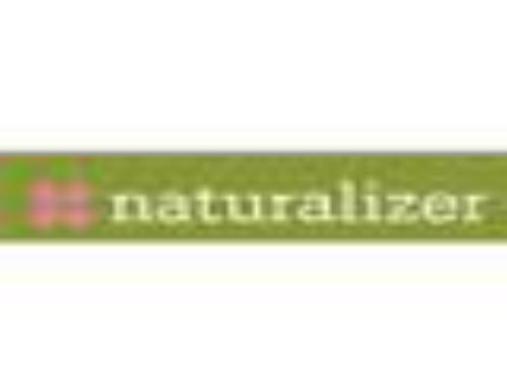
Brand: naturalizer-2
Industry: Clothes